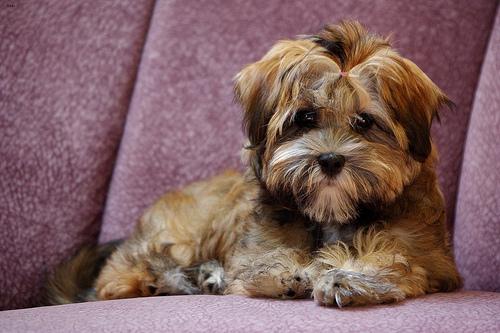
Breed: havanese